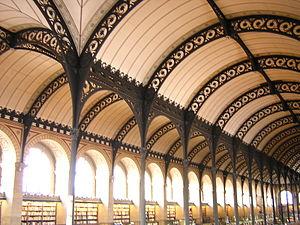
Intérieur de la bibliothèque Saint-Geneviève à Paris, France